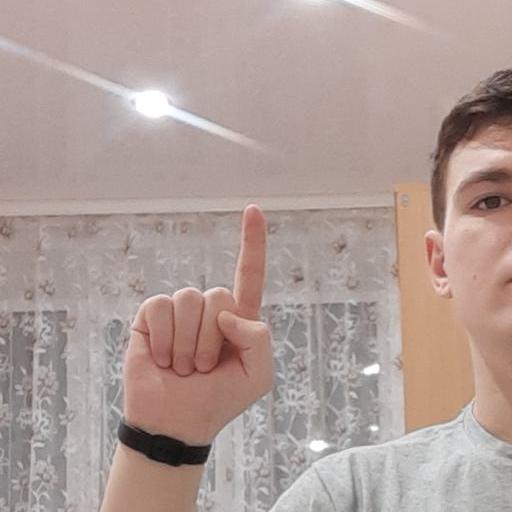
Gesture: one